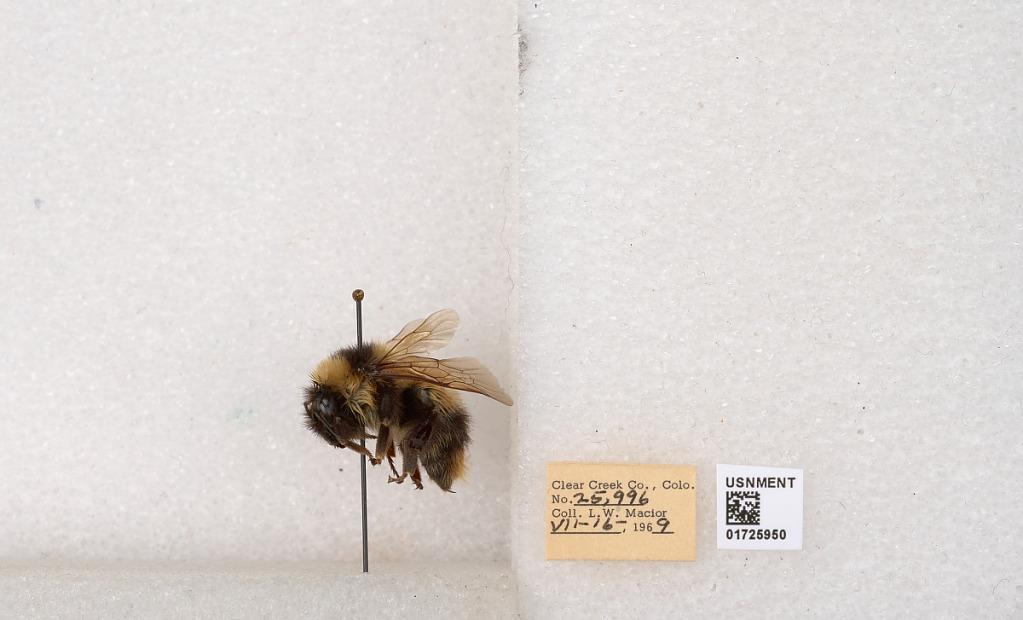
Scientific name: Bombus kirbyellus
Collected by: L. Macior
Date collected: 1969-7-16
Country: United States
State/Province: Colorado
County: Clear Creek
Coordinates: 39.6891, -105.644